Torn (Ava Max song)

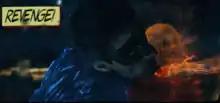
The music video was described as "superhero-themed" by music critics, which represented the duality of Max as a regular woman, and a superhero seeking revenge after a relationship betrayal.

The video begins with a worn-out book opening the page to Chapter One. A brunette woman named Amanda (portrayed by Ava Max) is seen arguing with her boyfriend across the dining table, as he storms out to his car and drives off in the rain. Amanda then transforms into her superhero costume inside the mansion, consisting of a red cape, silver pants and signature blonde hair, half cut on her right side. In Chapter Two, several masked thugs commit a store robbery and make their getaway in a red sports car. Amanda confronts them in the middle of the highway and proceeds to overpower them, as comic-style text appears after each blow. Back at the mansion, news of the incident is broadcast, as her boyfriend watches on the couch. Back in her brunette hair, Amanda furiously scrubs the dishes as sparks appear from her hands, eventually cracking them in half.